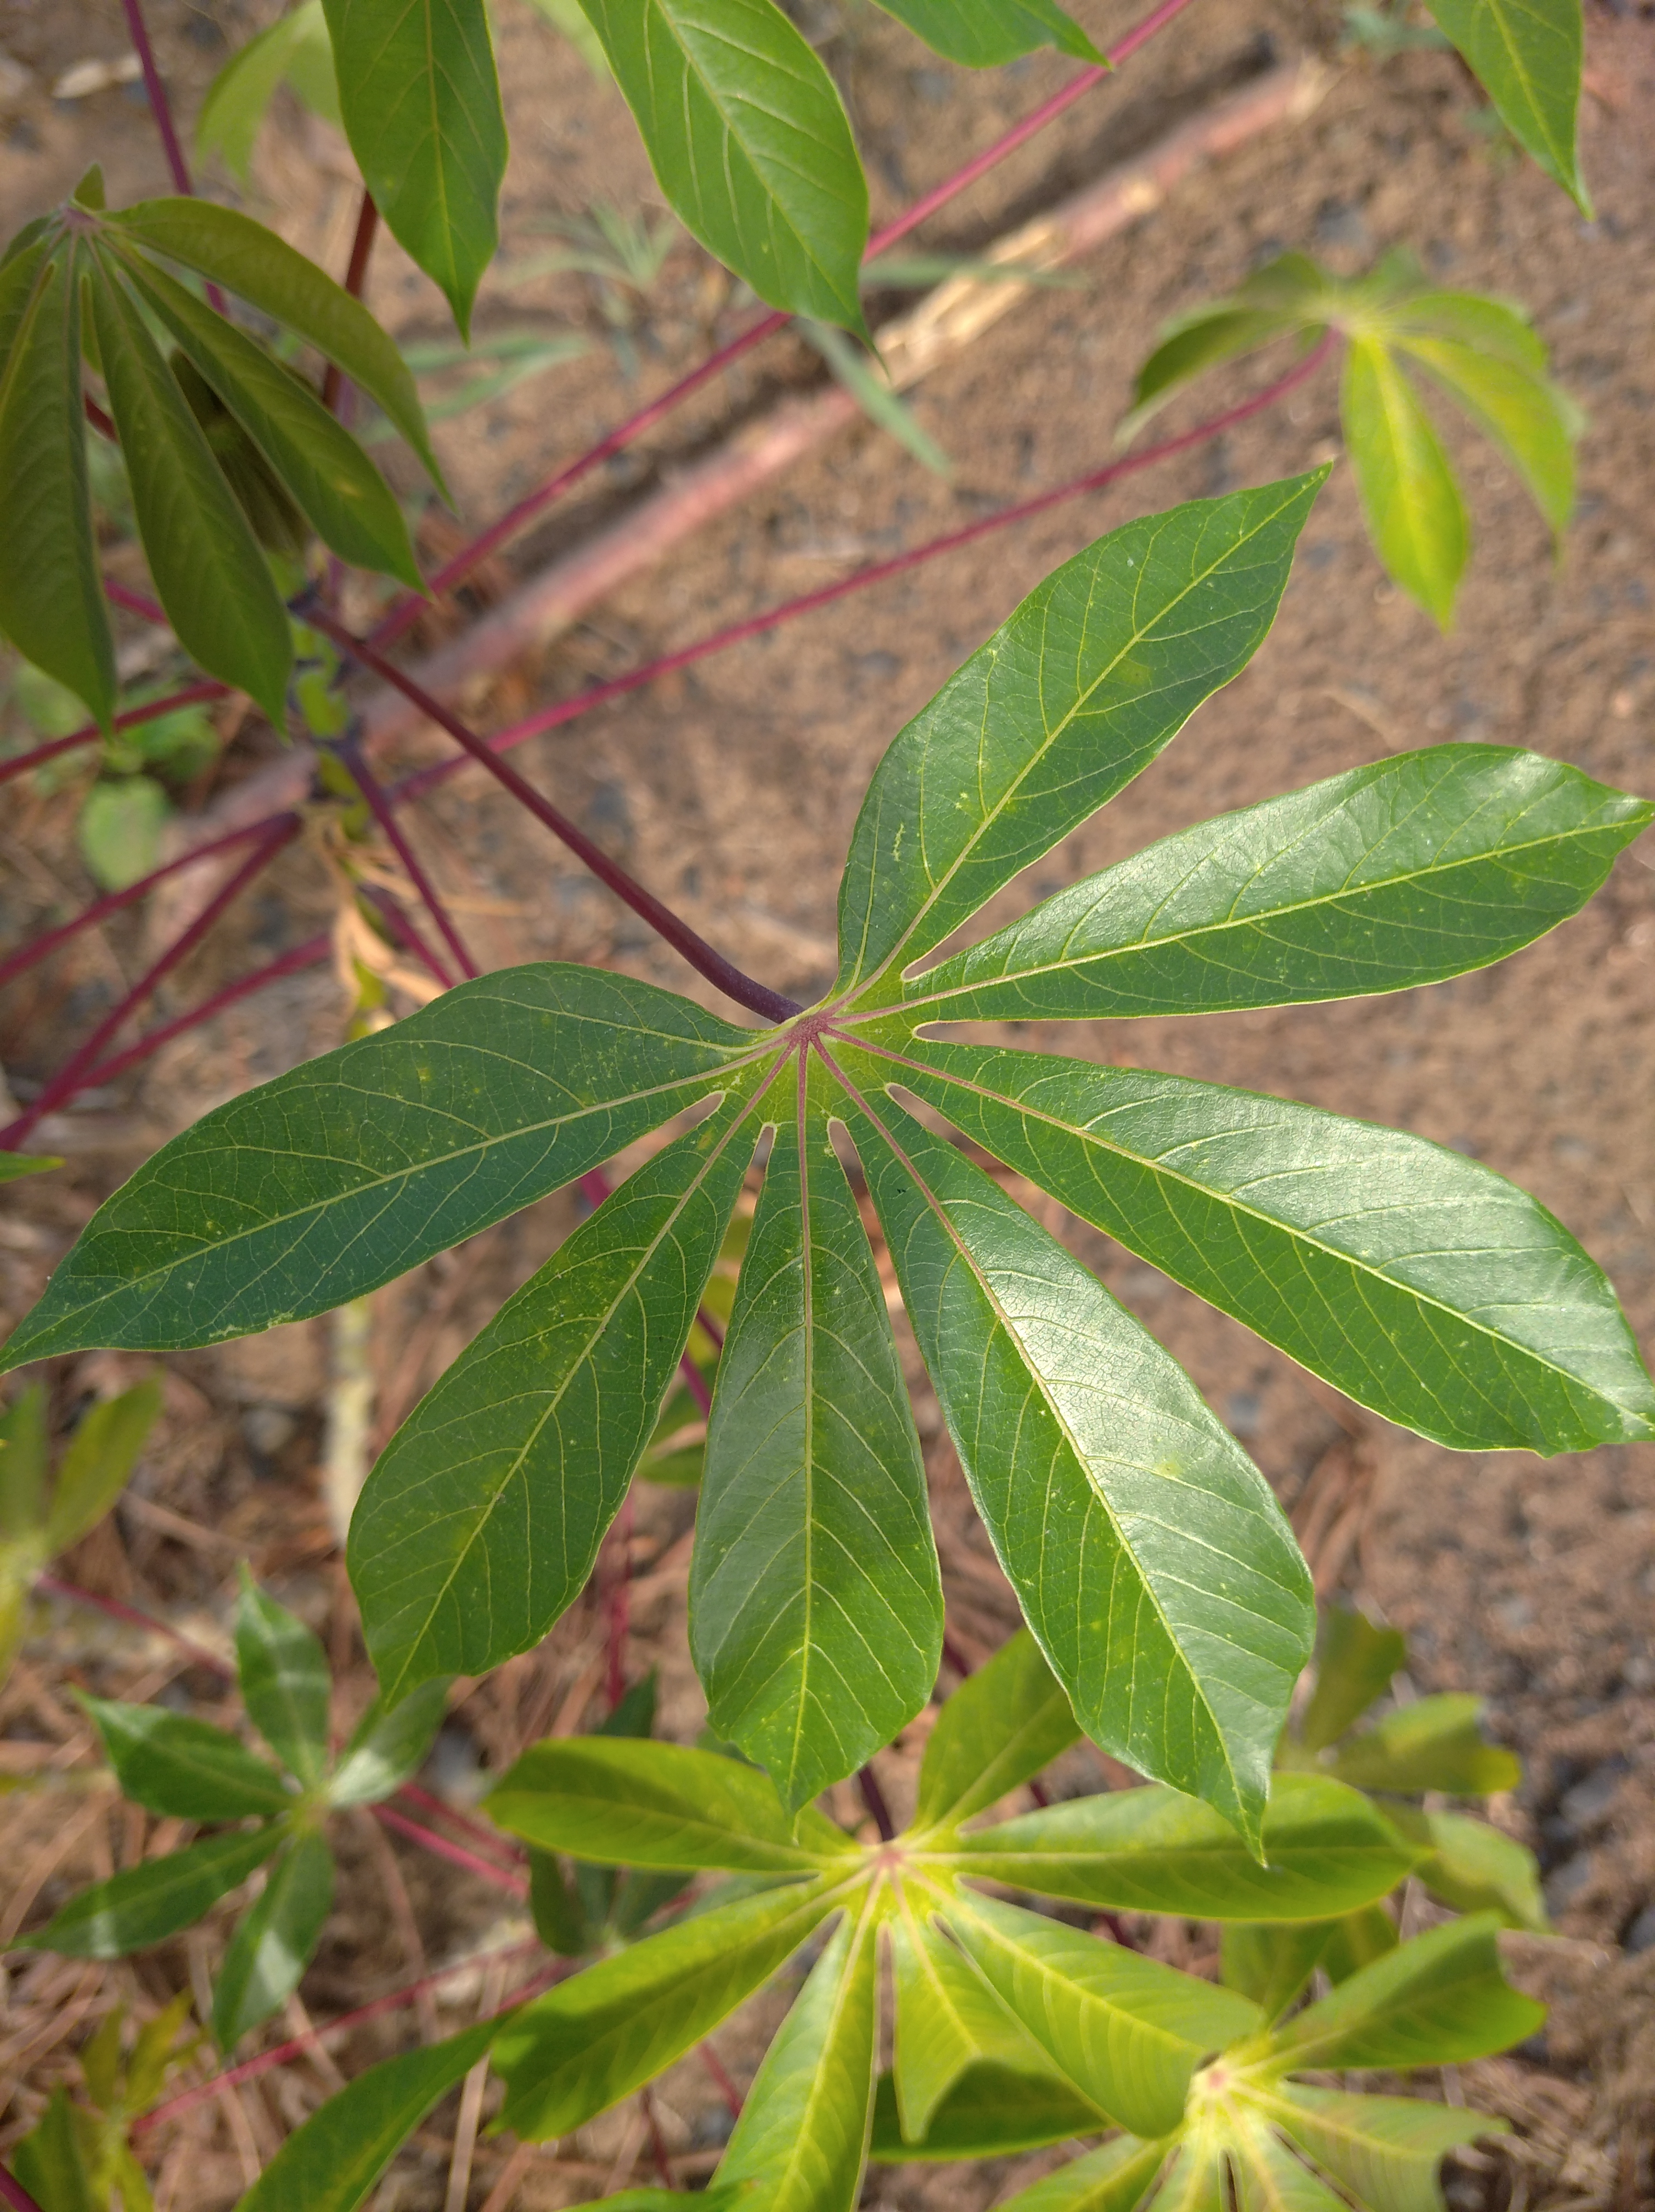
Label: healthy